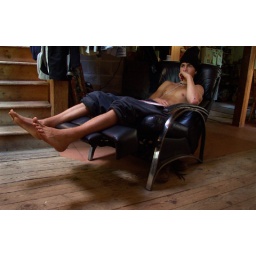
pj in his black chair